Viretta Park

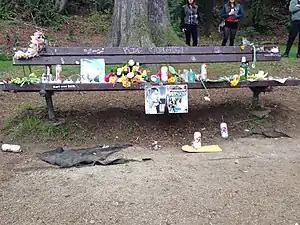
Fans pay tribute to Cobain on April 5, 2014, the 20th anniversary of the musician's death

The first version of the group Friends of Viretta Park was formed by area neighbors during a dispute with former neighbor and Starbucks CEO Howard Schultz, who formerly lived to the South. Schultz later moved to a new residence.